The Legend of Zelda: The Minish Cap

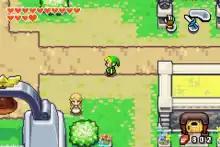
A screenshot of the top-down view used in "The Minish Cap"

"The Minish Cap" features gameplay similar to previous "Zelda" installments. Link must explore an overworld and complete multiple dungeons, acquiring new items and abilities throughout the game.